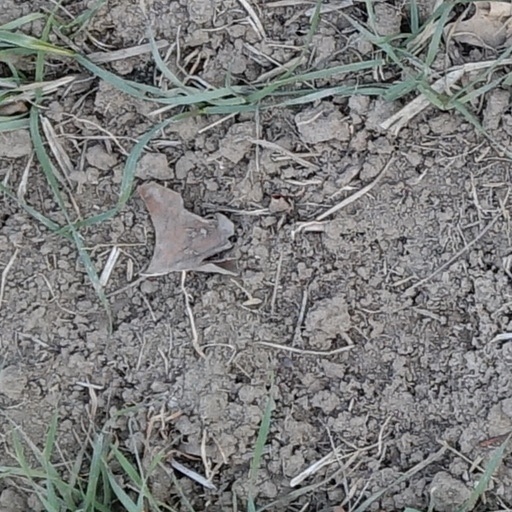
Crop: wheat